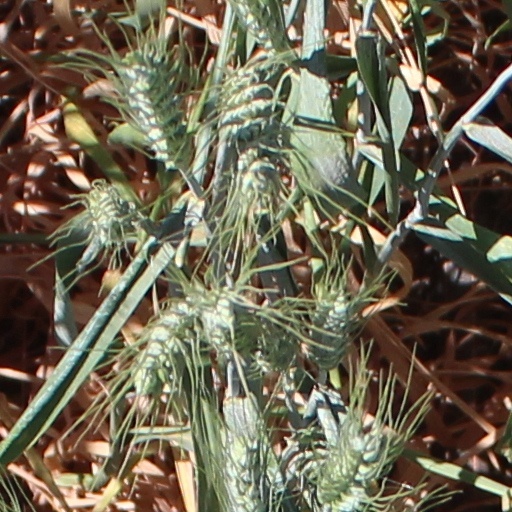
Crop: wheat